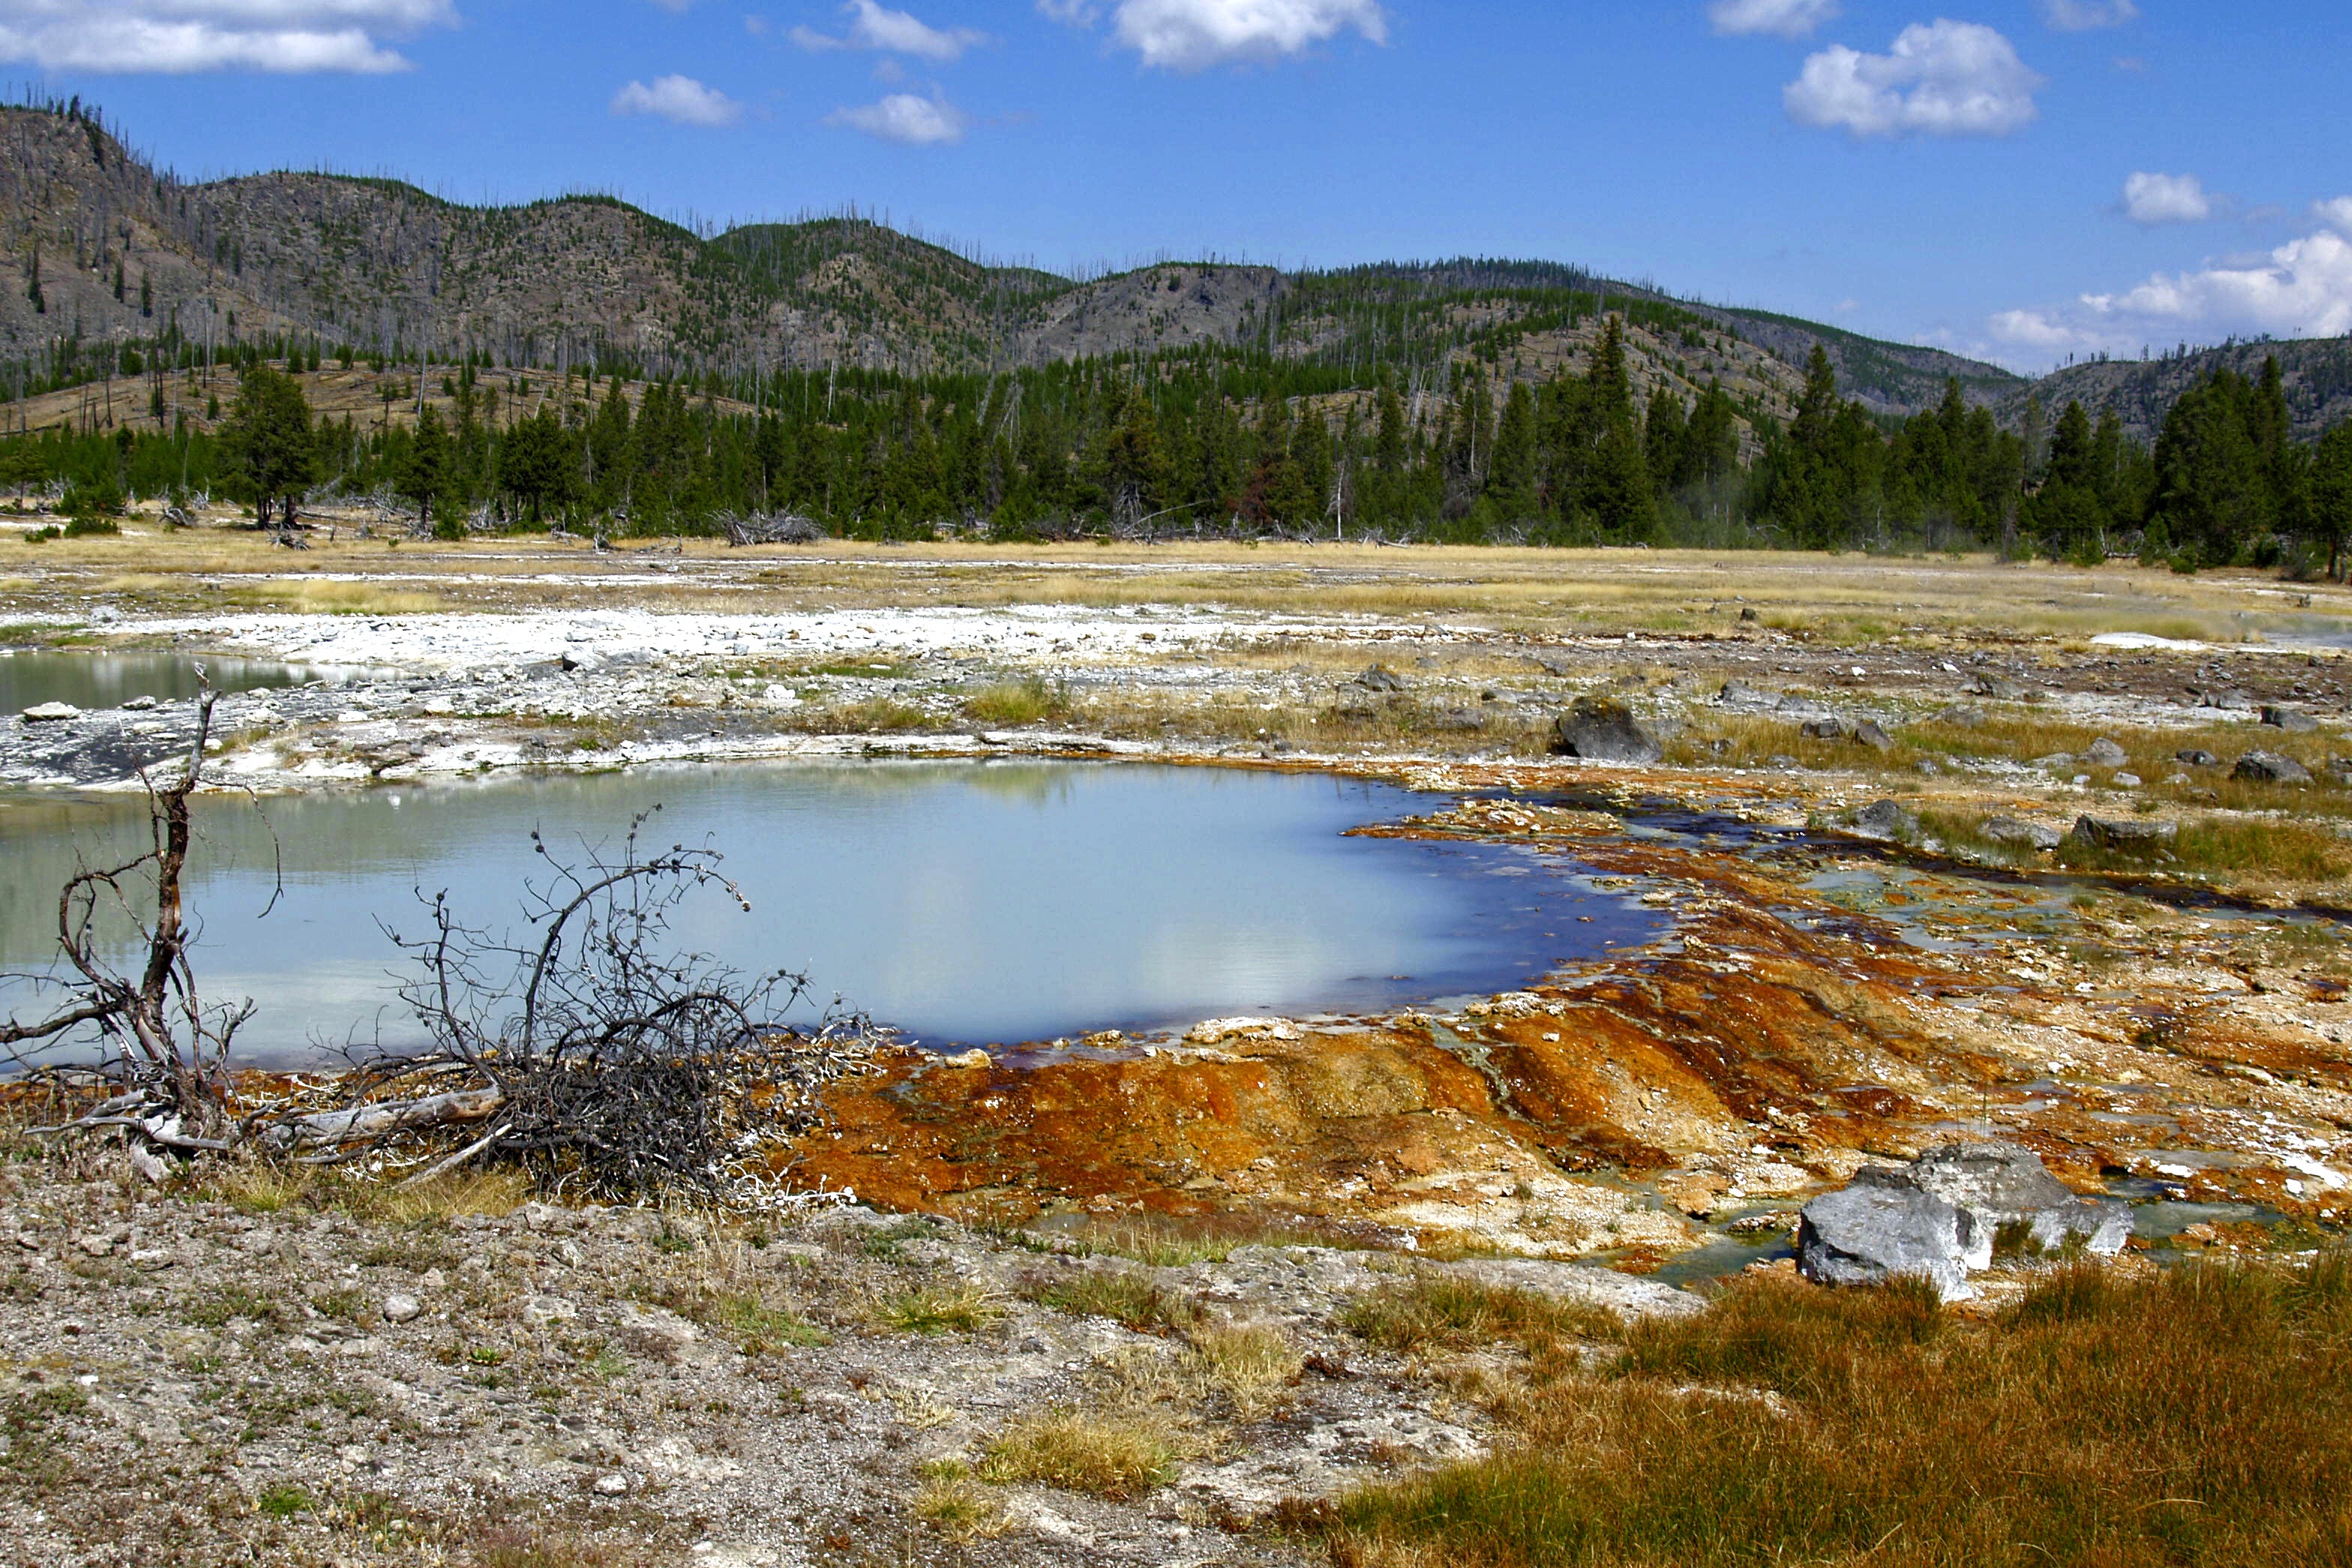
landscape, water, nature, marsh, wilderness, mountain, lake, river, pond, stream, reflection, scenery, usa, reservoir, colorful, national park, ridge, erosion, body of water, geology, wetland, bog, plateau, minerals, fell, habitat, loch, wyoming, ecosystem, tundra, yellowstone national park, tarn, natural environment